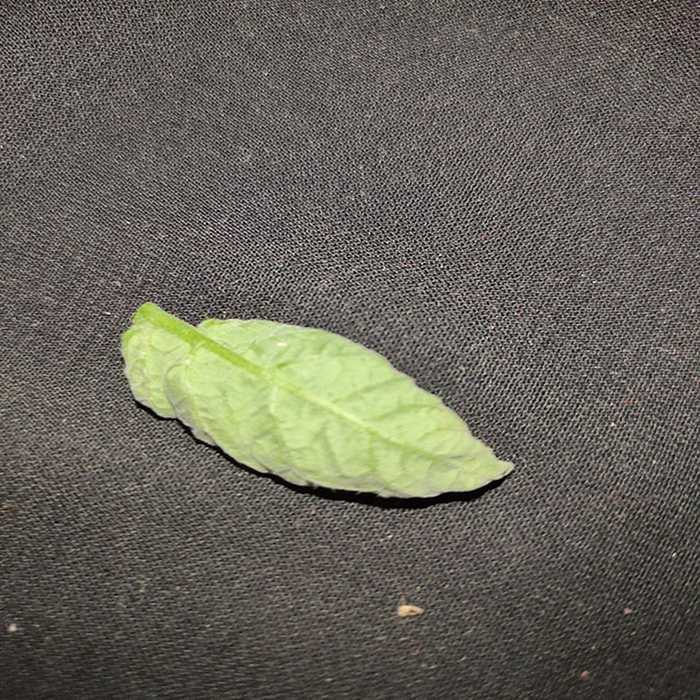
Plant: Tomato
Label: Tomato leaf curl virus